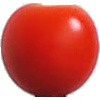
Label: Tomato Cherry Red 1